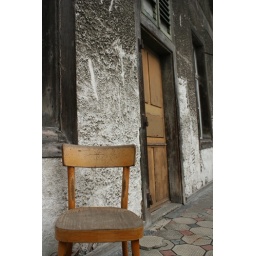
We found this at a house behind the train station in Zweilutschinen.